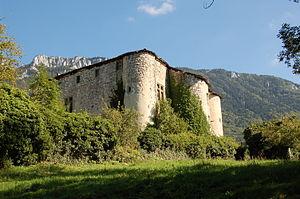
Saint-Jean-de-Chevelu est une commune française située dans le département de la Savoie, en région Auvergne-Rhône-Alpes.
Le château de la Forest, dit aussi la Grande Forest ou la Grande-Forêt, est une maison forte du XIVᵉ siècle, centre de la seigneurie de La Forest, qui se dresse sur la commune de Saint-Jean-de-Chevelu dans le département de Savoie en région Auvergne-Rhône-Alpes.
La famille de La Forest puis de La Forest Divonne, originaire de Savoie, fait partie de la noblesse d'extraction chevaleresque sur preuves de l'an 1398. Elle est admise aux Honneurs de la Cour de France en 1773. Elle est classée parmi les familles subsistantes de la noblesse française.